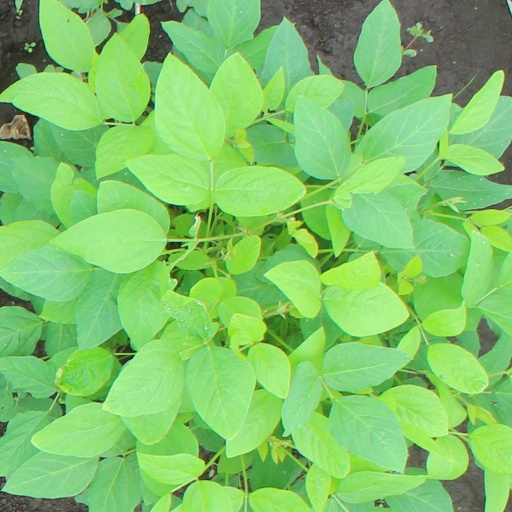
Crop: soybean